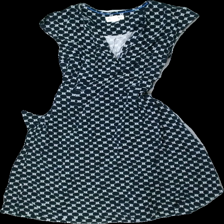
View: front
Type: Dress
Category: Ladies
Brand: Holly And Whyte (Lindex)
Colors: Blue, White
Material: 100% Viscose
Pattern: Other
Cut: Regular
Size: S
Price range: 50-100
Recommended usage: Reuse
Description: Blue and white dress with belt